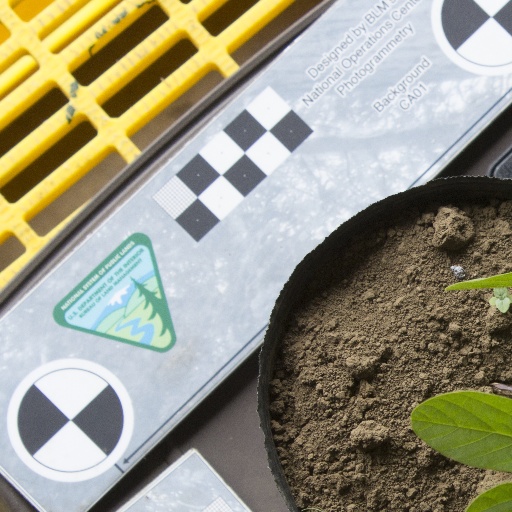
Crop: soybean